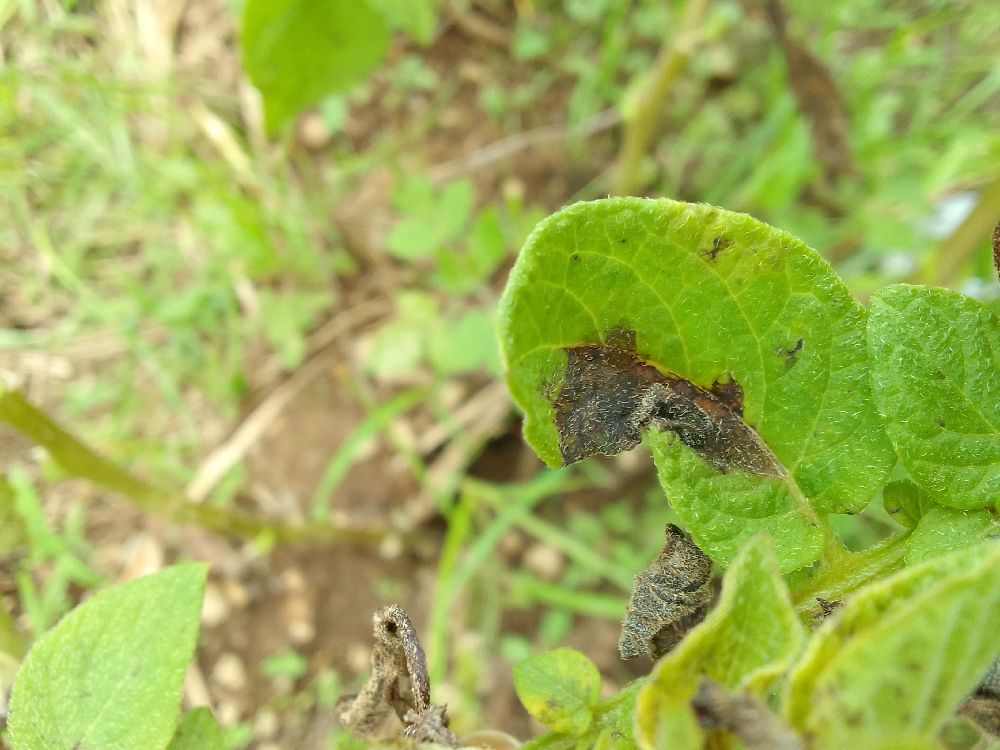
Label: Late blight